Chitungwiza

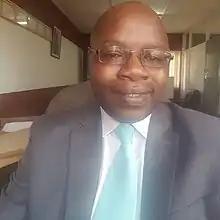
Tonderai Kasu

Following the civil war, the area experienced rapid Rural-urban migration. Chitungwiza grew rapidly and the squatted area of Chirambahuyo alone had a population of 30,000 in 1979. Chirambahuyo was demolished by the authorities in 1982 and the inhabitants squatted elsewhere in the city in areas such as Mayambara.